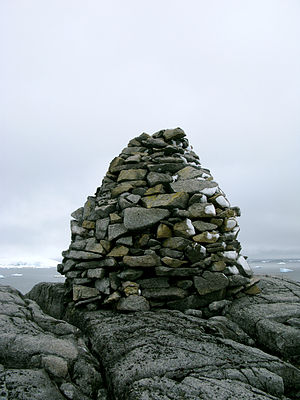
Charcots første ekspedition 1903–05 / Ekspedition
Varde oppført av ekspedisjonen i Port Charcot
Charcots første antarktisekspedition var en fransk ekspedition til Antarktis mellem 1903 og 1905 ledet af den franske læge og opdagelsesrejsende Jean-Baptiste Charcot. Ekspeditionen planlagde at lede efter den savnede svenske antarktisekspedition under ledelse af Otto Nordenskjöld, men da denne ekspedition blev reddet af den argentinske korvet "Uruguay", blev den vigtigste opgave for Charcots ekspedition at kortlægge vestkysten af Den antarktiske halvø.